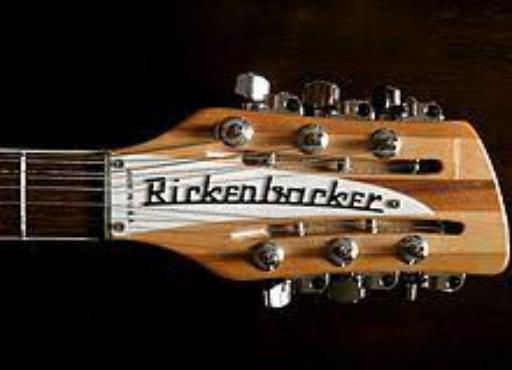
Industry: Electronic